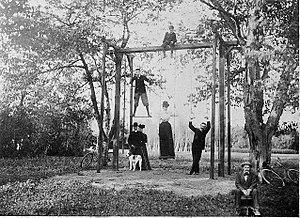
Portique dans le parc du chateau de Neuville - Fin XIX siècle - Famille Souchard de Lavoreille
Le château de Neuville est un château situé à Villefranche-d'Allier, en France.